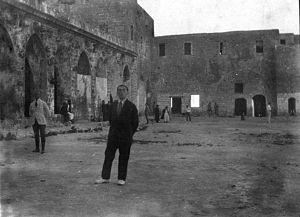
Acre est une ville d’Israël, située au nord de la baie de Haïfa, sur un promontoire et dotée d'un port en eaux profondes.